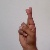
The image shows a hand gesture representing the letter 'R' in Indian Sign Language.